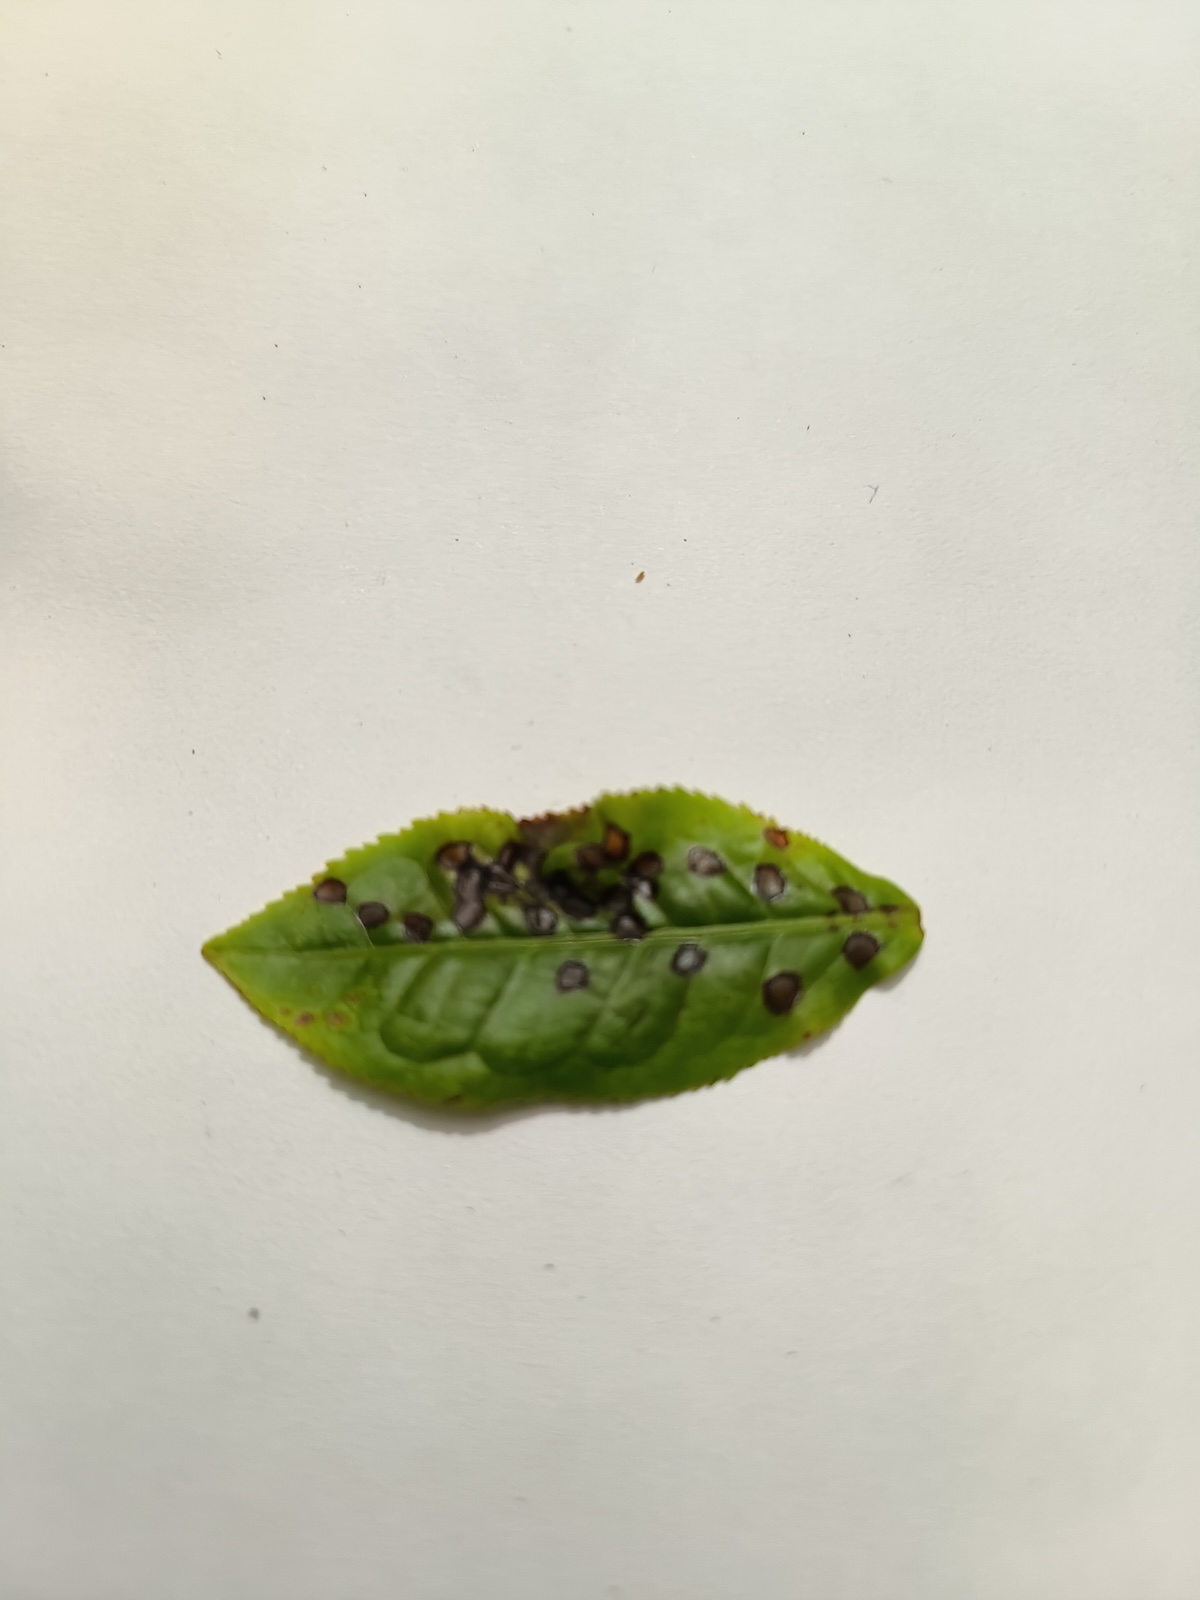
Label: Helopeltis